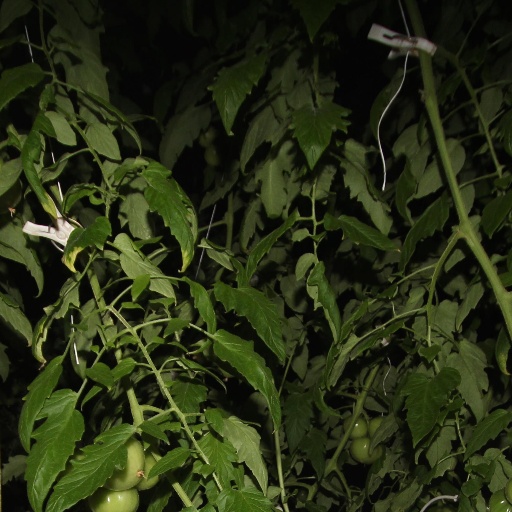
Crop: tomato